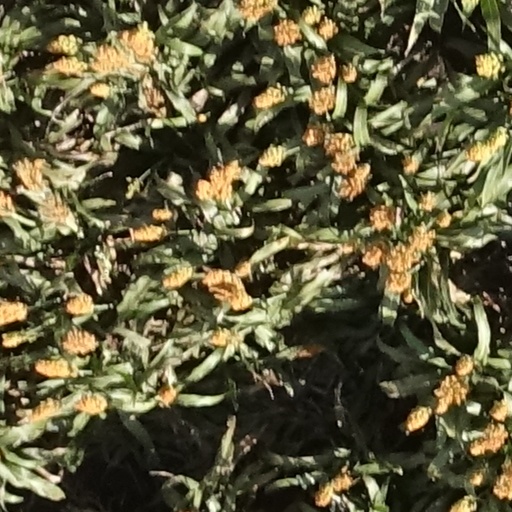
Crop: sorghum